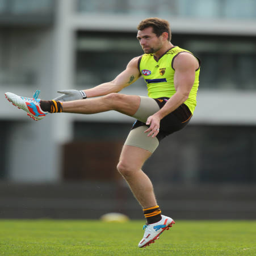
australian rules footballer kicks the ball during a training session .